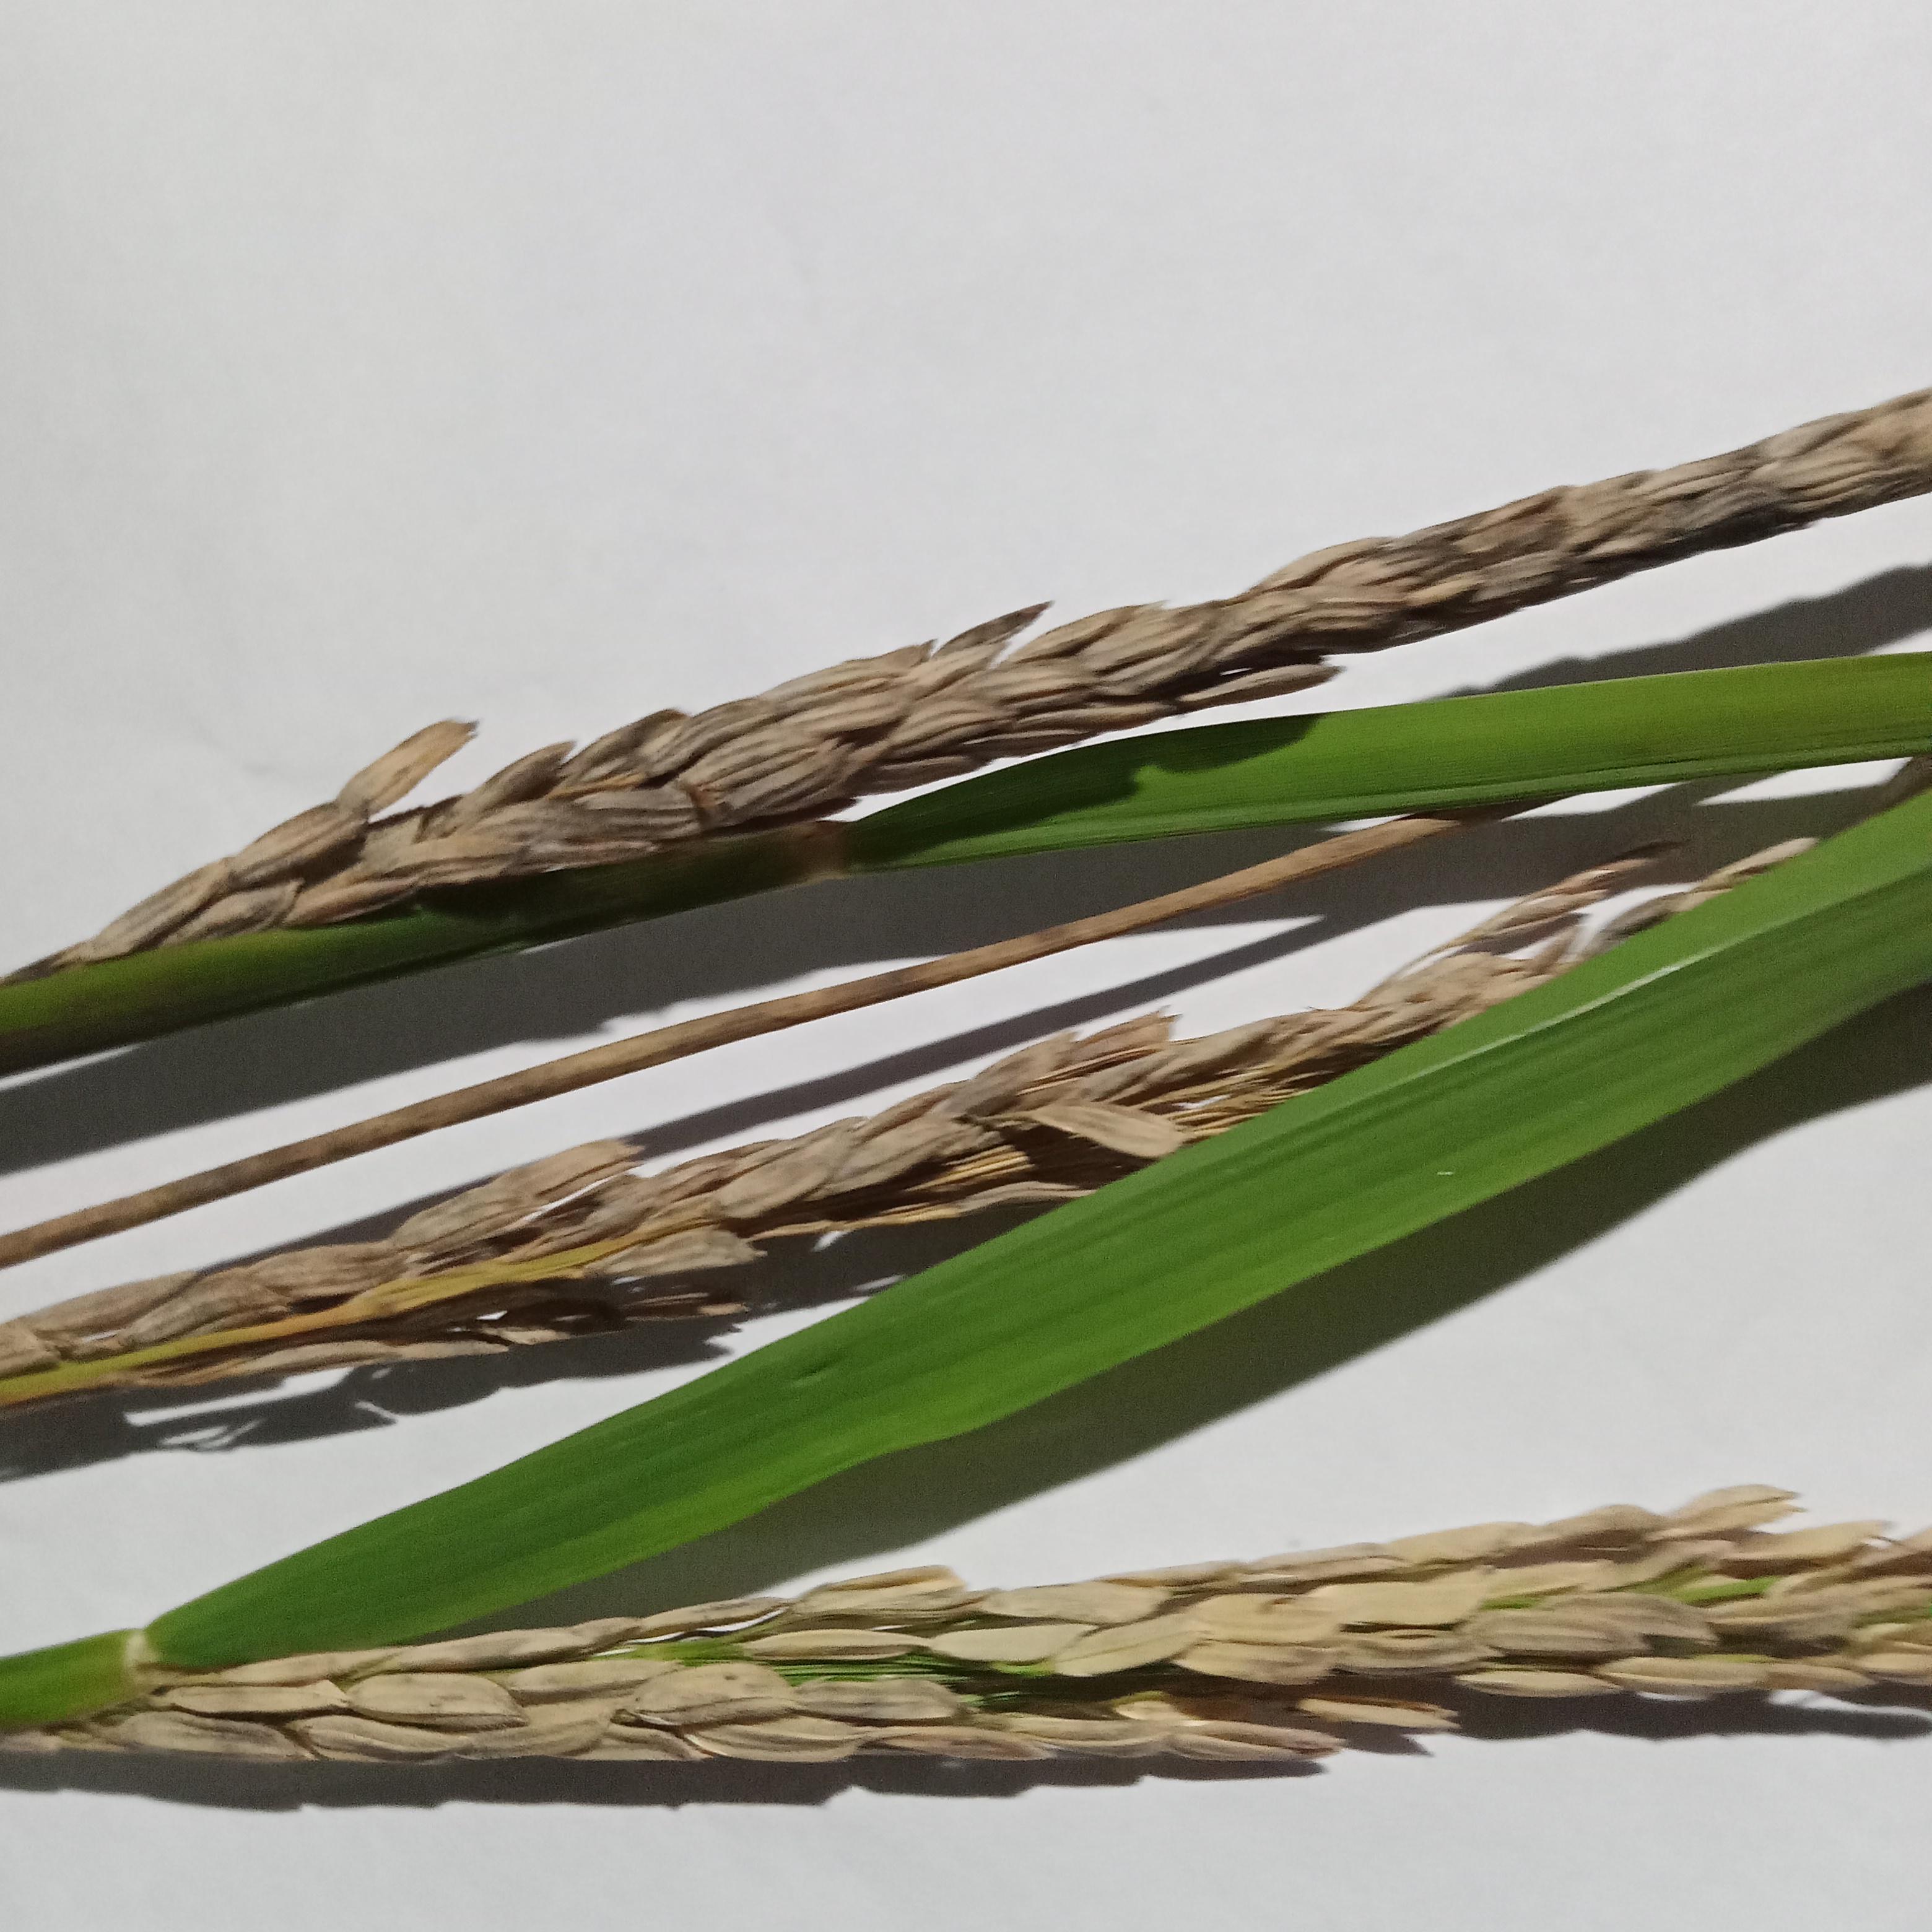
Label: Rice___Neck_Blast